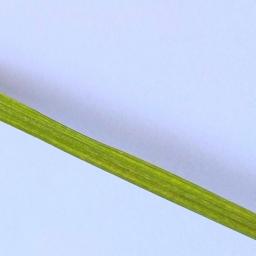
Label: Rice___Healthy